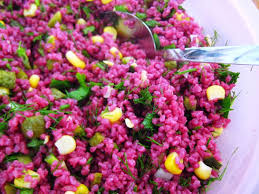
Yemek: kisir